Royalist Party

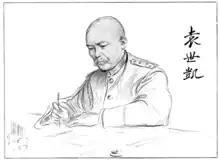
Yuan Shikai was among the most important opponents of the Royalist Party, first as a political rival during the Xinhai Revolution and later as President of China.

The situation for the Qing imperial government was increasingly undermined by military and political setbacks caused by the opposing republicans, and the Republic of China was proclaimed first in the country's south on 1 January 1912. The Qing court and its leading officials realised that their position was becoming untenable. The matter was discussed among the Qing princes during a conference on 17–20 January, where the Royalist Party's members took a hardline stance against any agreement which included the monarchy's abolition. Other princes believed that they had to yield to the republicans, while a large number remained neutral. The conference came to no real conclusion. Meanwhile, Yuan Shikai, a powerful Qing general who effectively controlled much of the army, was pushing for a compromise with the republicans. While Empress Dowager Longyu was ready to agree to Yuan's proposal and abdicate, the Qing hardliners strongly objected and became determined enemies of Yuan. By 23 January, their political situation had significantly improved: General Tieliang had managed to rally a significant number of Manchu officials to oppose the abdication, while General Feng Guozhang had claimed that he could crush the revolution if the royalists could provide him with sufficient sums of money, providing a morale boost to the hardliners.